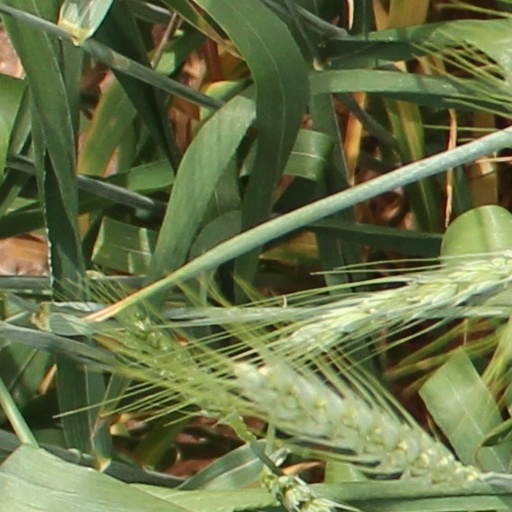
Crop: wheat